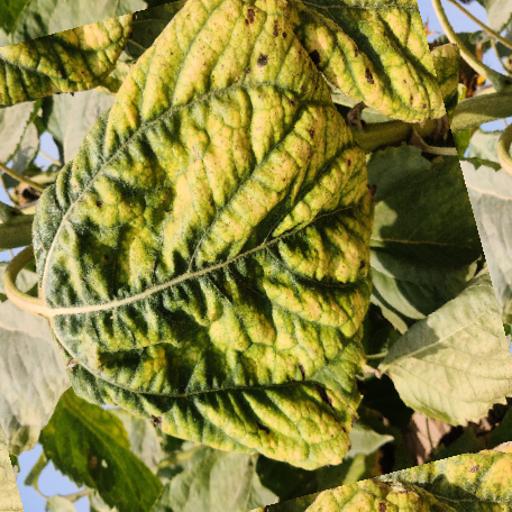
Label: Downy_mildew